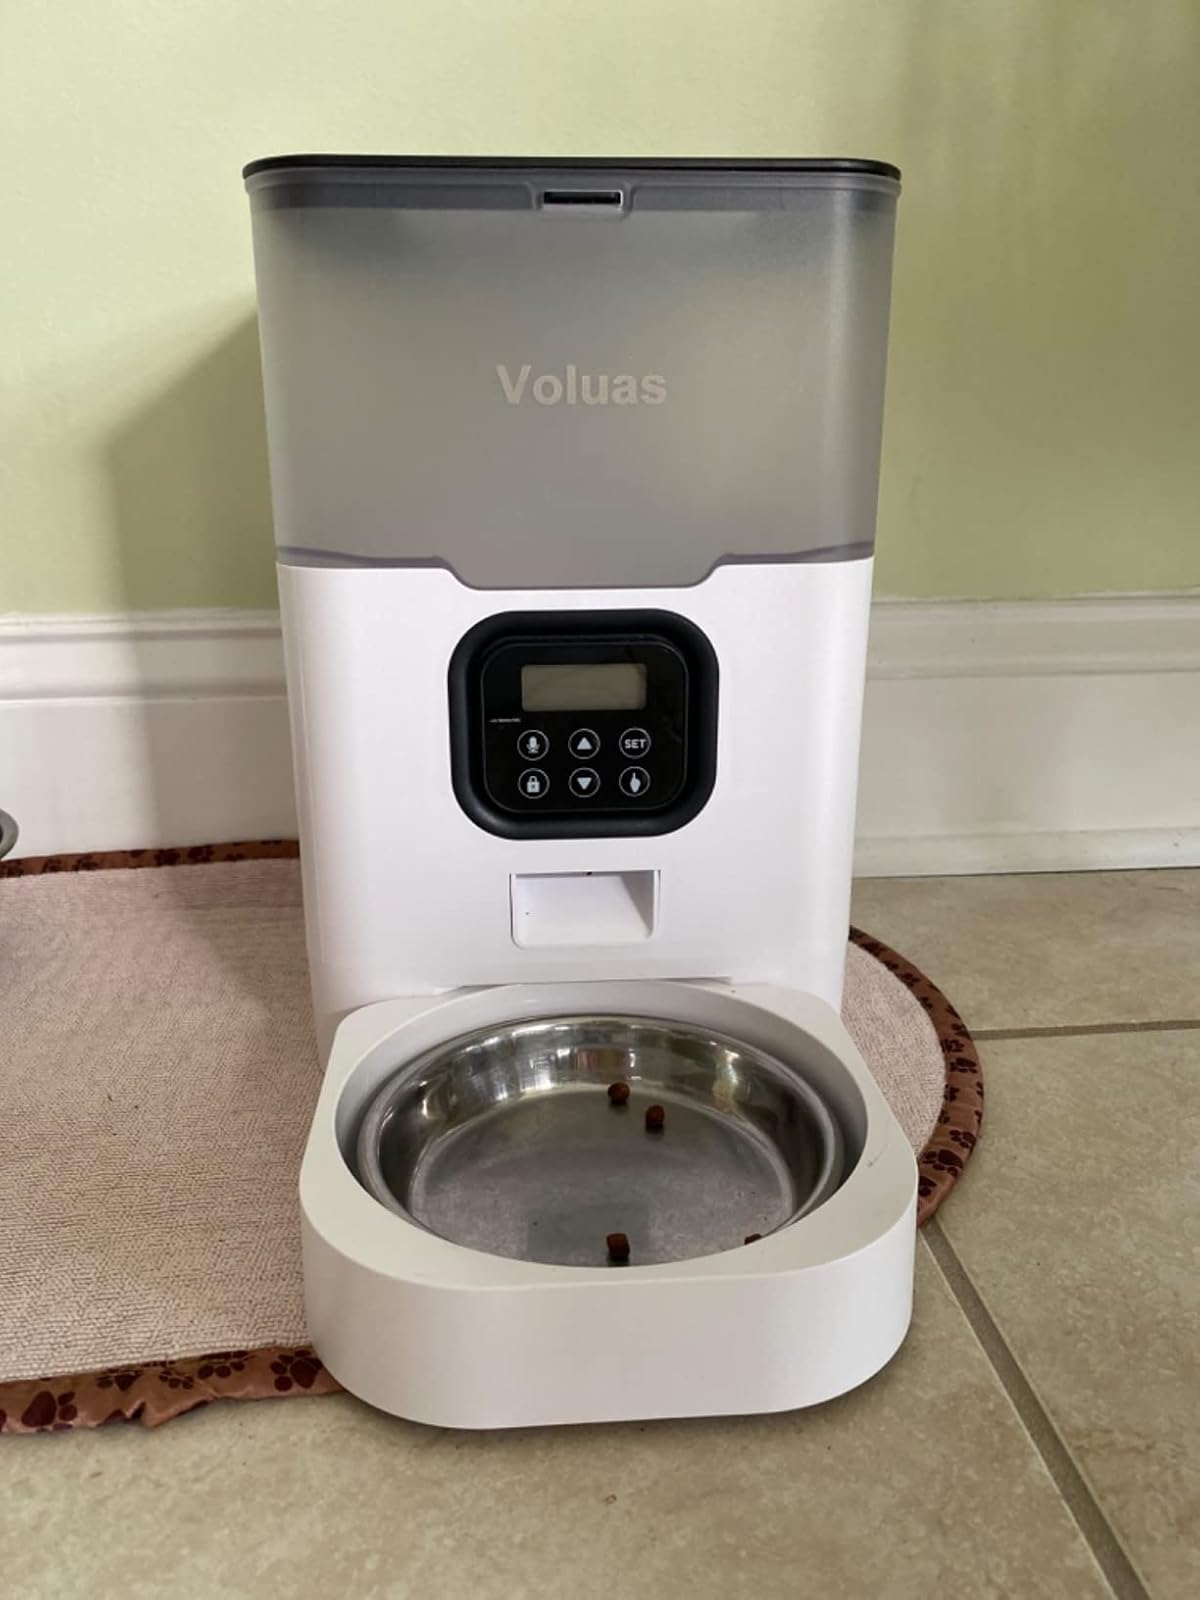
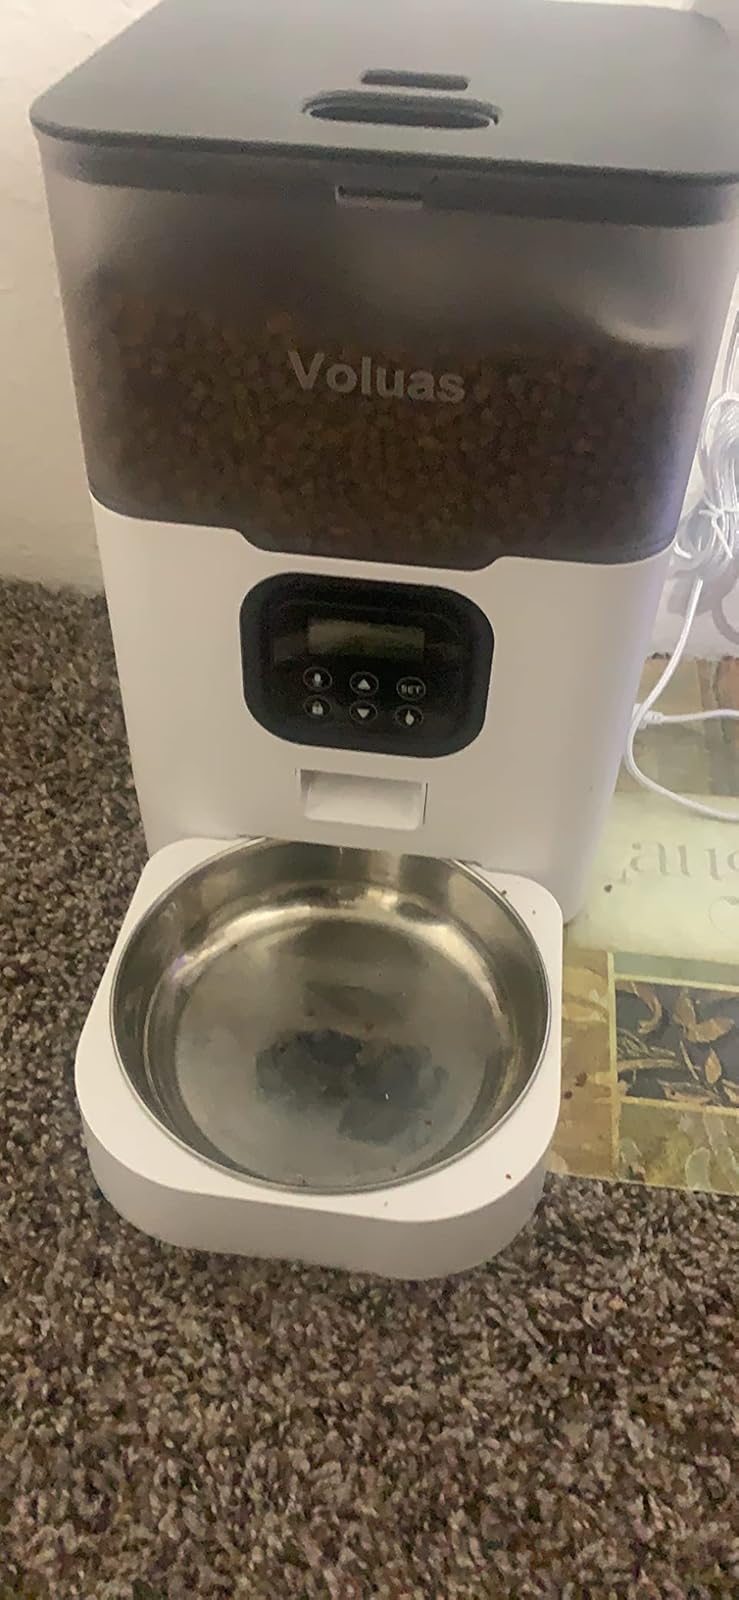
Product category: items_feeder
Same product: yes